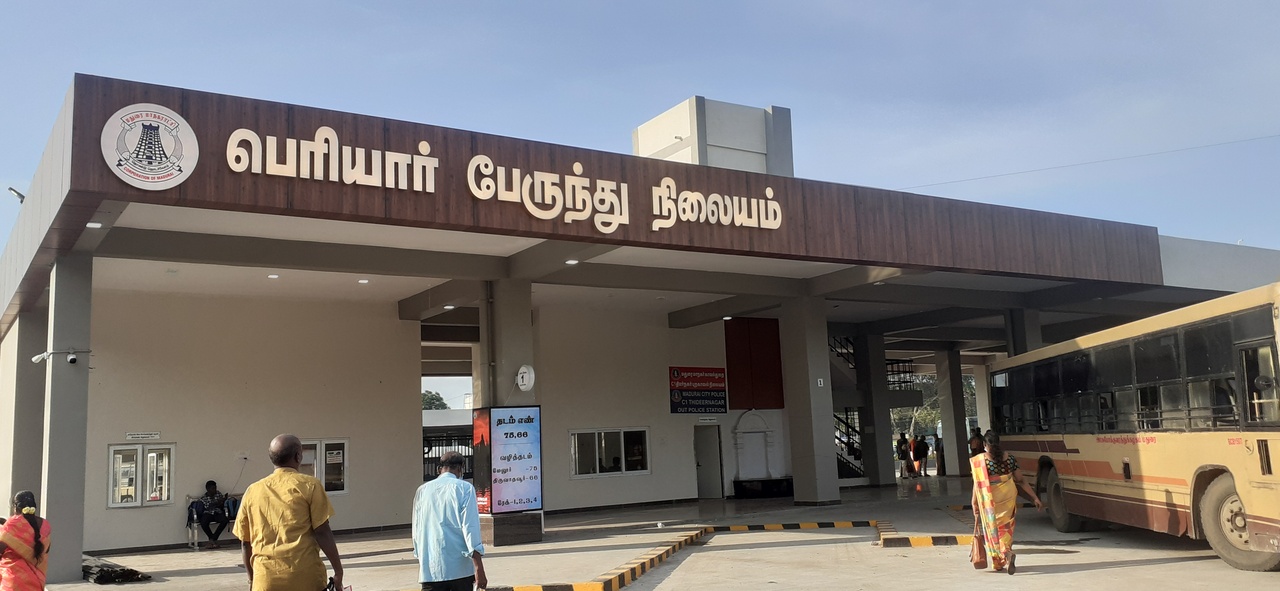
Periyar Bus Stand, Madurai after reconstruction